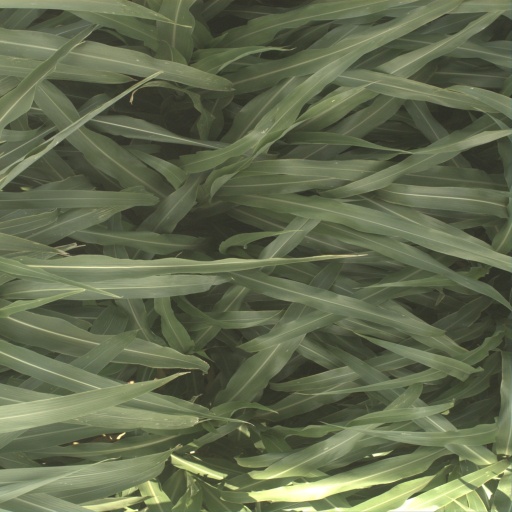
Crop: sorghum